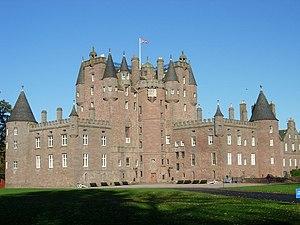
La Proie et l'Ombre est la dix-septième histoire de la série Yoko Tsuno de Roger Leloup. Elle est publiée pour la première fois du nᵒ 2244 au nᵒ 2264 du journal Spirou, puis en album en 1982.